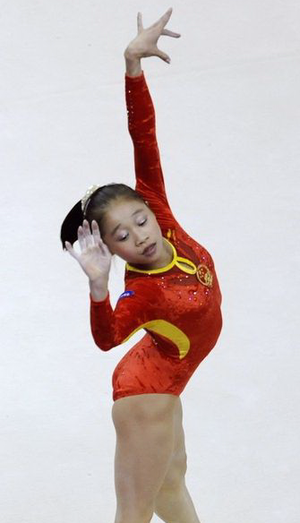
Sui Lu est une gymnaste chinoise née le 1ᵉʳ avril 1992 à Zhuzhou.